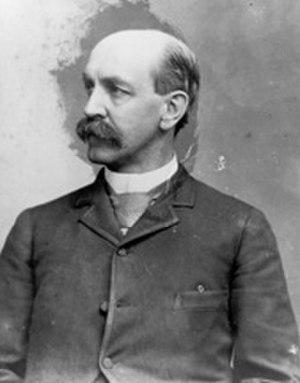
Depuis son admission à l'Union le 2 novembre 1889, l'État du Dakota du Nord élit deux sénateurs, membres du Sénat fédéral.